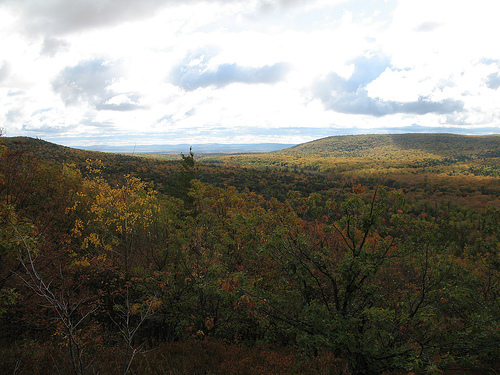
Label: not_food